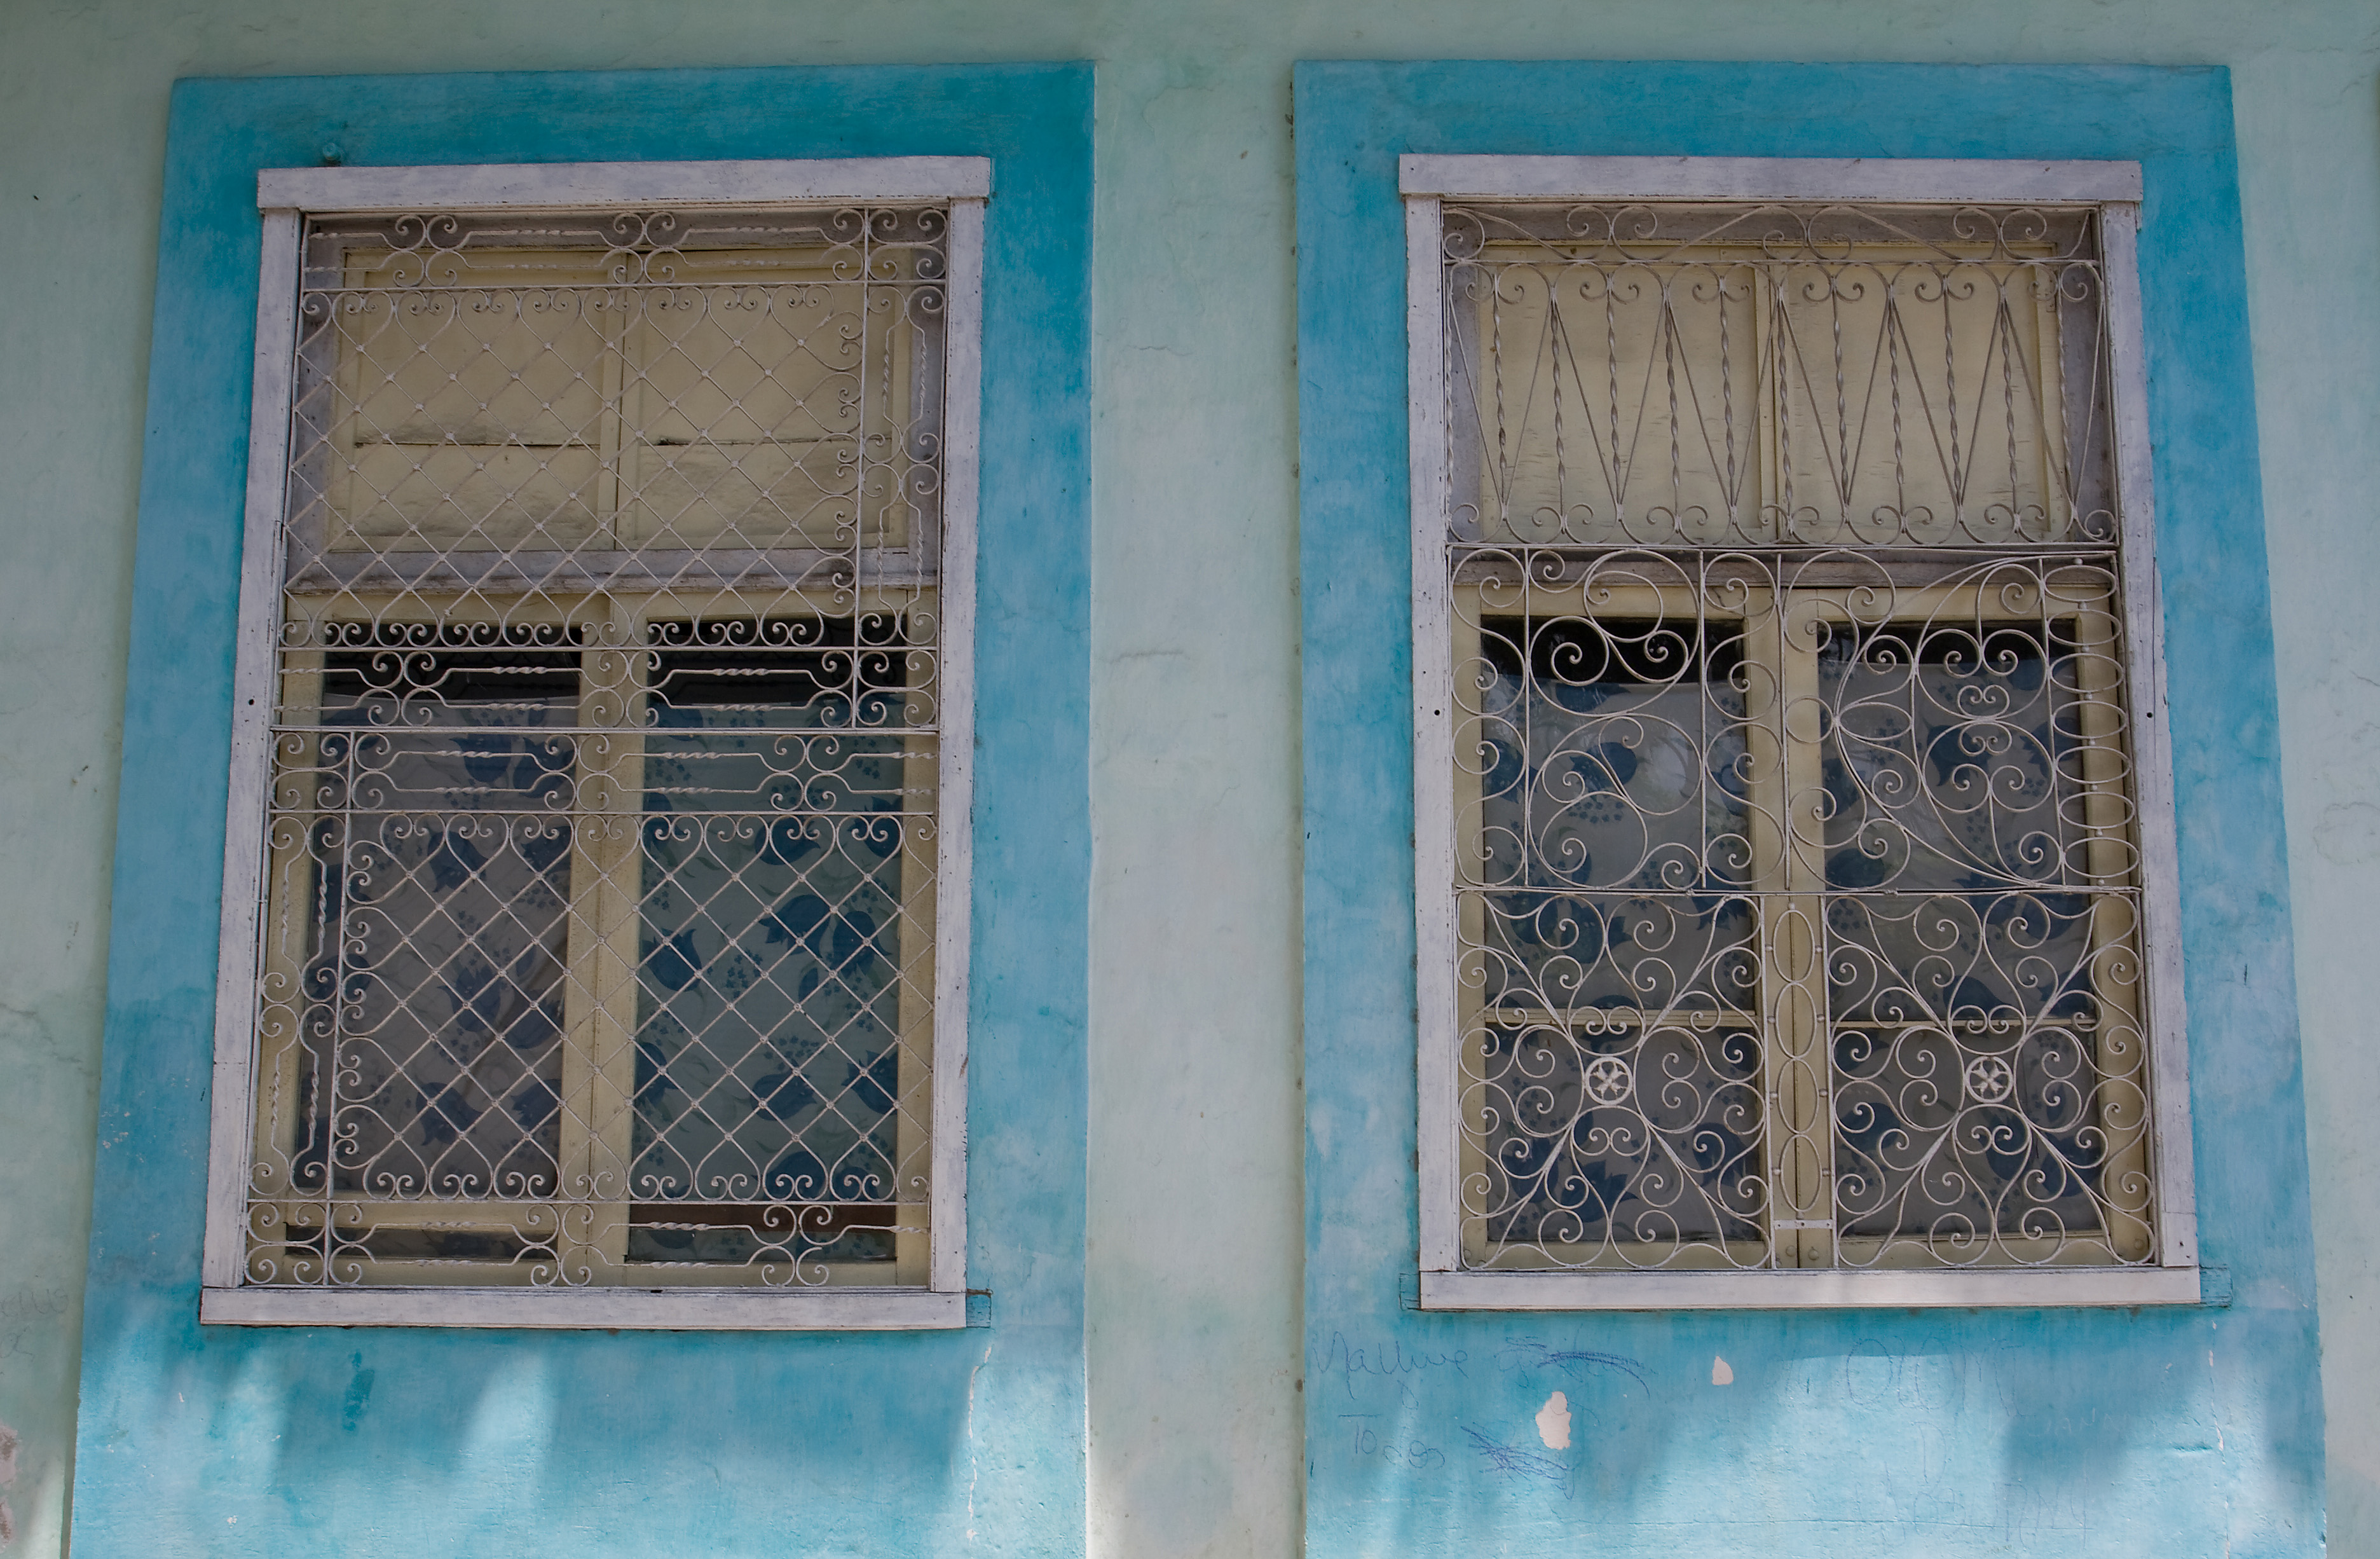
blue, window, green, wall, door, architecture, facade, house, home door, wood, building, glass, rectangle, symmetry